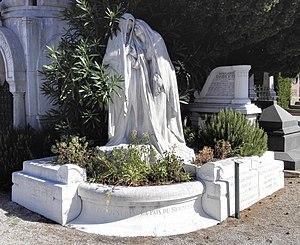
Couple, marbre signé non daté, de Théodore Rivière sur la sépulture de Flaminius Raiberti, homme politique, Cimetière du Château, Nice
Théodore Louis Auguste Rivière, né à Toulouse le 13 septembre 1857 et mort à Paris le 8 novembre 1912, est un sculpteur français.
Flaminius, 4ème baron Raiberti, né le 13 avril 1862 à Nice où il est mort le 16 décembre 1929, est un homme politique français.